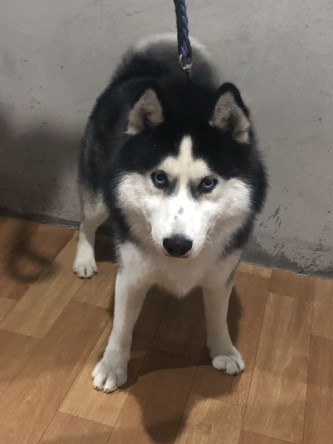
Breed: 1160-n000003-Siberian_husky